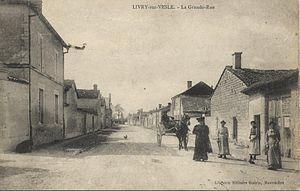
Collection personnelle de Mme LORAIN
Livry-Louvercy est une commune française, située dans le département de la Marne en région Grand Est.